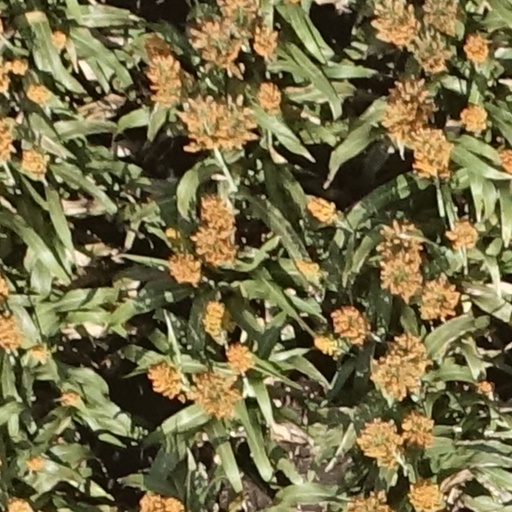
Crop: sorghum